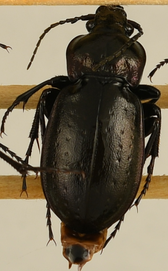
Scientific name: Carabus nemoralis
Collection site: Treehaven Site (TREE), plot TREE_006